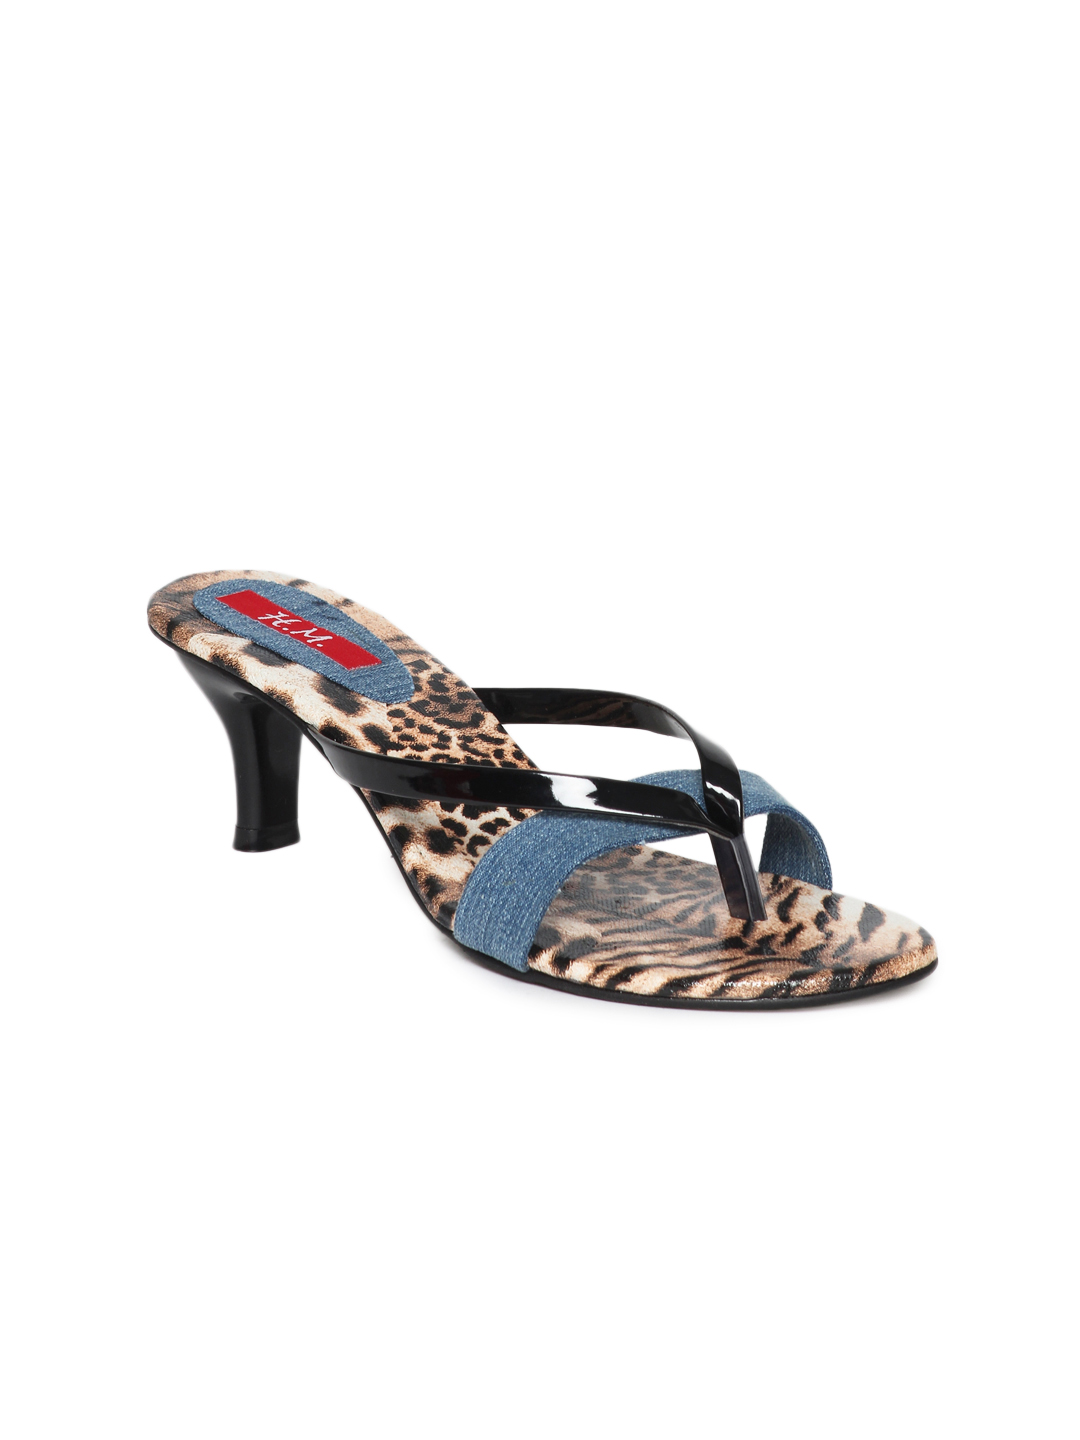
HM Women Black Heels
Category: Footwear / Shoes / Heels
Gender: Women
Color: Blue
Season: Winter 2012
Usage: Casual